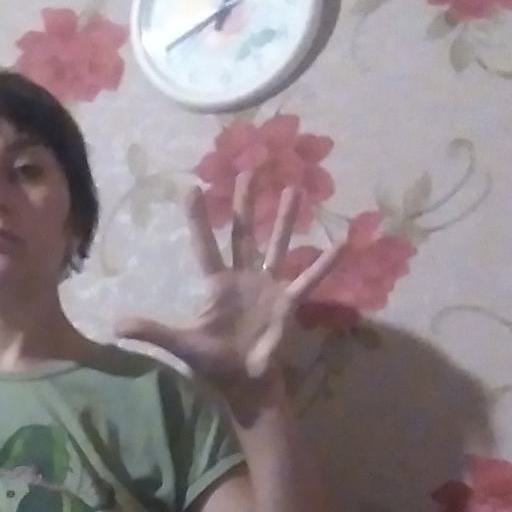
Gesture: palm